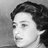
Emotion: sad